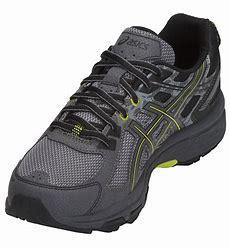
Brand: Asics
Model: Gel Venture 6